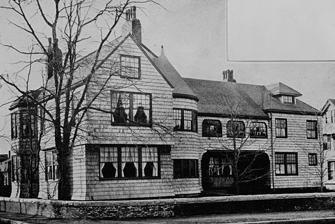
Building: Mary Fiske Stoughton House
Country: United States of America
Year built: 1882
Historic house in Massachusetts, United States United States historic place Mary Fiske Stoughton House U.S. National Register of Historic Places U.S. National Historic Landmark U.S. Historic district Contributing property Mary Fiske Stoughton House, from the northeast, prior to the 1900 alterations. Show map of Massachusetts Show map of the United States Location 90 Brattle St. Cambridge, Massachusetts Coordinates 42°22′33″N 71°7′30″W / 42.37583°N 71.12500°W / 42.37583; -71.12500 Area about 1/4 acre Built 1882-83 altered 1900, 1925, ca. 1970 Architect H. H. Richardson Architectural style Shingle Style Part of Old Cambridge Historic District ( ID83000821 ) NRHP reference No. 89001246 Significant dates Added to NRHP June 29, 1989 Designated NHL June 29, 1989 Designated CP June 30, 1983 The Mary Fiske Stoughton House is a National Historic Landmark house at 90 Brattle Street in Cambridge, Massachusetts . Henry Hobson Richardson designed the house in 1882 in what is now called the Shingle Style , with a minimum of ornament and shingles stretching over the building's irregular volumes like a skin.  The house drew immediate notice in the architectural community, and was a significant influence in the growth in popularity of the Shingle style in the late 19th century.  Richardson's masterful use of space in its design also foreshadowed the work of major 20th century architects, including Frank Lloyd Wright .  The house was designated a National Historic Landmark in 1989. Ownership history In 1882 Mary Fiske Stoughton, the widow of Edwin W. Stoughton , commissioned the construction of a house in Cambridge, Massachusetts , to be nearer her son, John Fiske , a philosopher and historian who made his home there.  Stoughton commissioned the house from the well-known architect Henry Hobson Richardson , and the building was completed in 1883. Fiske made major alterations in 1900: expanding the kitchen wing westward, and the whole rear of the house southward.  A 1925 alteration created a new kitchen as a projecting bay to the front facade, and a 3rd story was added to the east facade's bay window. Sometime after 1969, the kitchen wing was altered again, with the 1900 and 1925 kitchens merged and converted into a garage. Description Plan showing the 1900 and 1925 additions. HABS 1967–69. North is to the top. As designed by Richardson, the house was a two-story L-shaped wood-frame structure, with its main entrance to the left of a recessed porch facing Brattle Street.  A side entrance is on the east side of the house, facing Ash Street.  The exterior, in a departure from Victorian forms featuring sometimes extensive and elaborate decorative sawn woodwork, is restrained, with most surfaces covered with wooden shingles.  The entry leads into a central hall at the crook of the L, which includes a sweeping semicircular staircase leading to the upper floors.  From this hall access is gained to most of the public rooms on the ground floor, including a drawing room, music room, study, and dining room.  The dining room is to the right of the entrance, with access to the formerly-recessed porch, which has been glassed in.  Beyond the dining room to the right is the service wing, including the kitchen and laundry, later converted into a garage, and then again merged into the house proper.  Behind the dining room, now filling in the crook of the L, is a conservatory. The left side and center of the second floor are occupied by bedrooms and bathrooms, and the wing to the right is taken up by Fiske's large library.  Servant bedrooms are in the attic space above.  A third floor addition on the east side of the house has a small apartment with modern facilities. The property was, according to older photographs, curbed by a low wall on its street-facing sides.  This has been replaced with a higher brick wall, obscuring much of the view of the house.  A brick-paved carport is located on the right side of the property, in front of the house. Influence Soon after its completion, art critic George William Sheldon wrote, "few cottages of equal dimensions were ever planned, in this country or abroad, which show better results in point of convenience, spaciousness, and architectural purity." In 1982 century, architectural historian Henry-Russell Hitchcock wrote, "This is one of his [Richardson's] most successful works and is, perhaps, the best suburban wooden house in America. It is comparable only to the finest of Frank Lloyd Wright 's." Architectural historian Vincent Scully observed that Richardson's use of space in the house's design is a clear forerunner of the work of Wright, comparing adjacent houses in Buffalo, New York , one a virtual replica of this house, built in 1897, the other a Wright design built in 1905: "Both are classically coherent forms, but the Wright house obeys a more inexorable architectural discipline than does the Richardson House." Gallery Stoughton House, between the 1900 and 1925 alterations. Hall and Stair (note the curved windowseat of the tower). Photo: HABS 1965. From Brattle Street. Photo: HABS 1965. Stoughton House, 1967. Stoughton House, 2009. Stoughton House, 2009. The kitchen wing was converted into a garage sometime after 1969. See also List of National Historic Landmarks in Massachusetts National Register of Historic Places listings in Cambridge, Massachusetts References